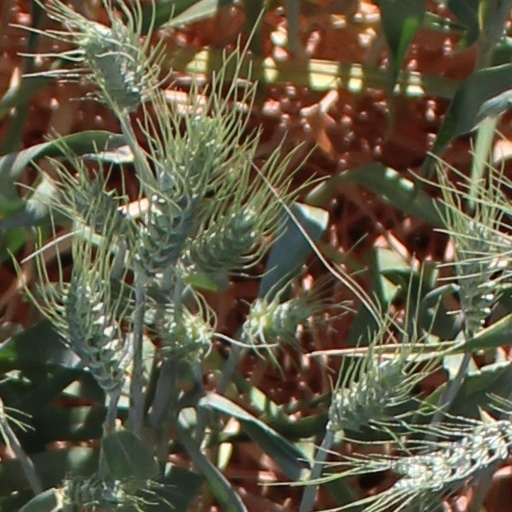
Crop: wheat